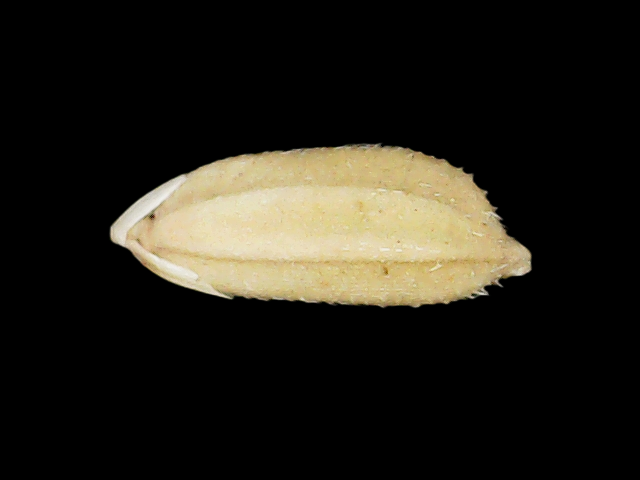
Rice variety: Bd33